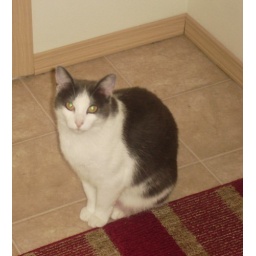
Bunny sitting by the front door of my new place wanting outside.